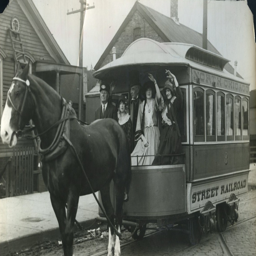
a horse drawn trolley from the 1870s is recreated .